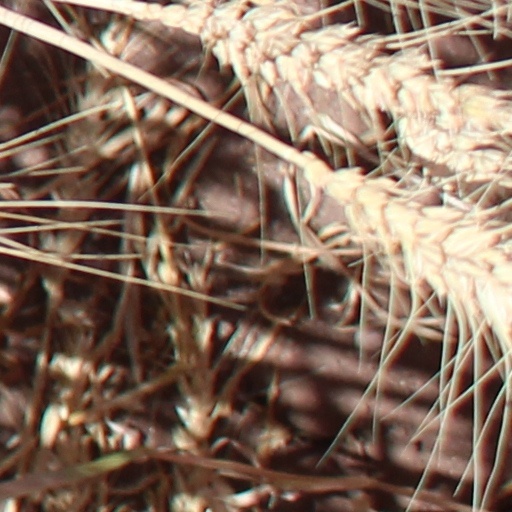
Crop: wheat